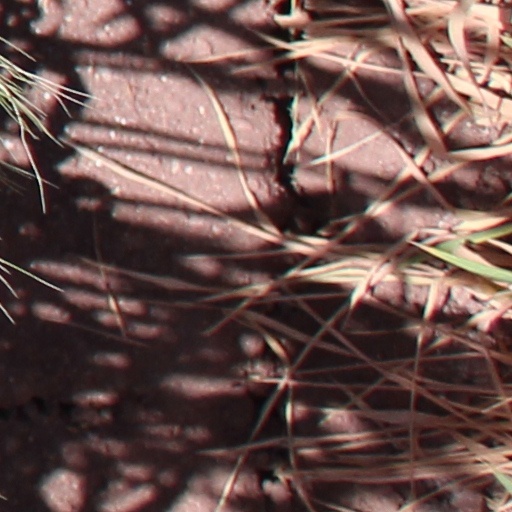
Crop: wheat